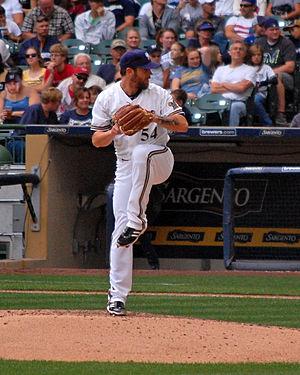
Michael Robert Blazek est un lanceur de relève droitier des Brewers de Milwaukee de la Ligue majeure de baseball.